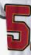
Number: 5